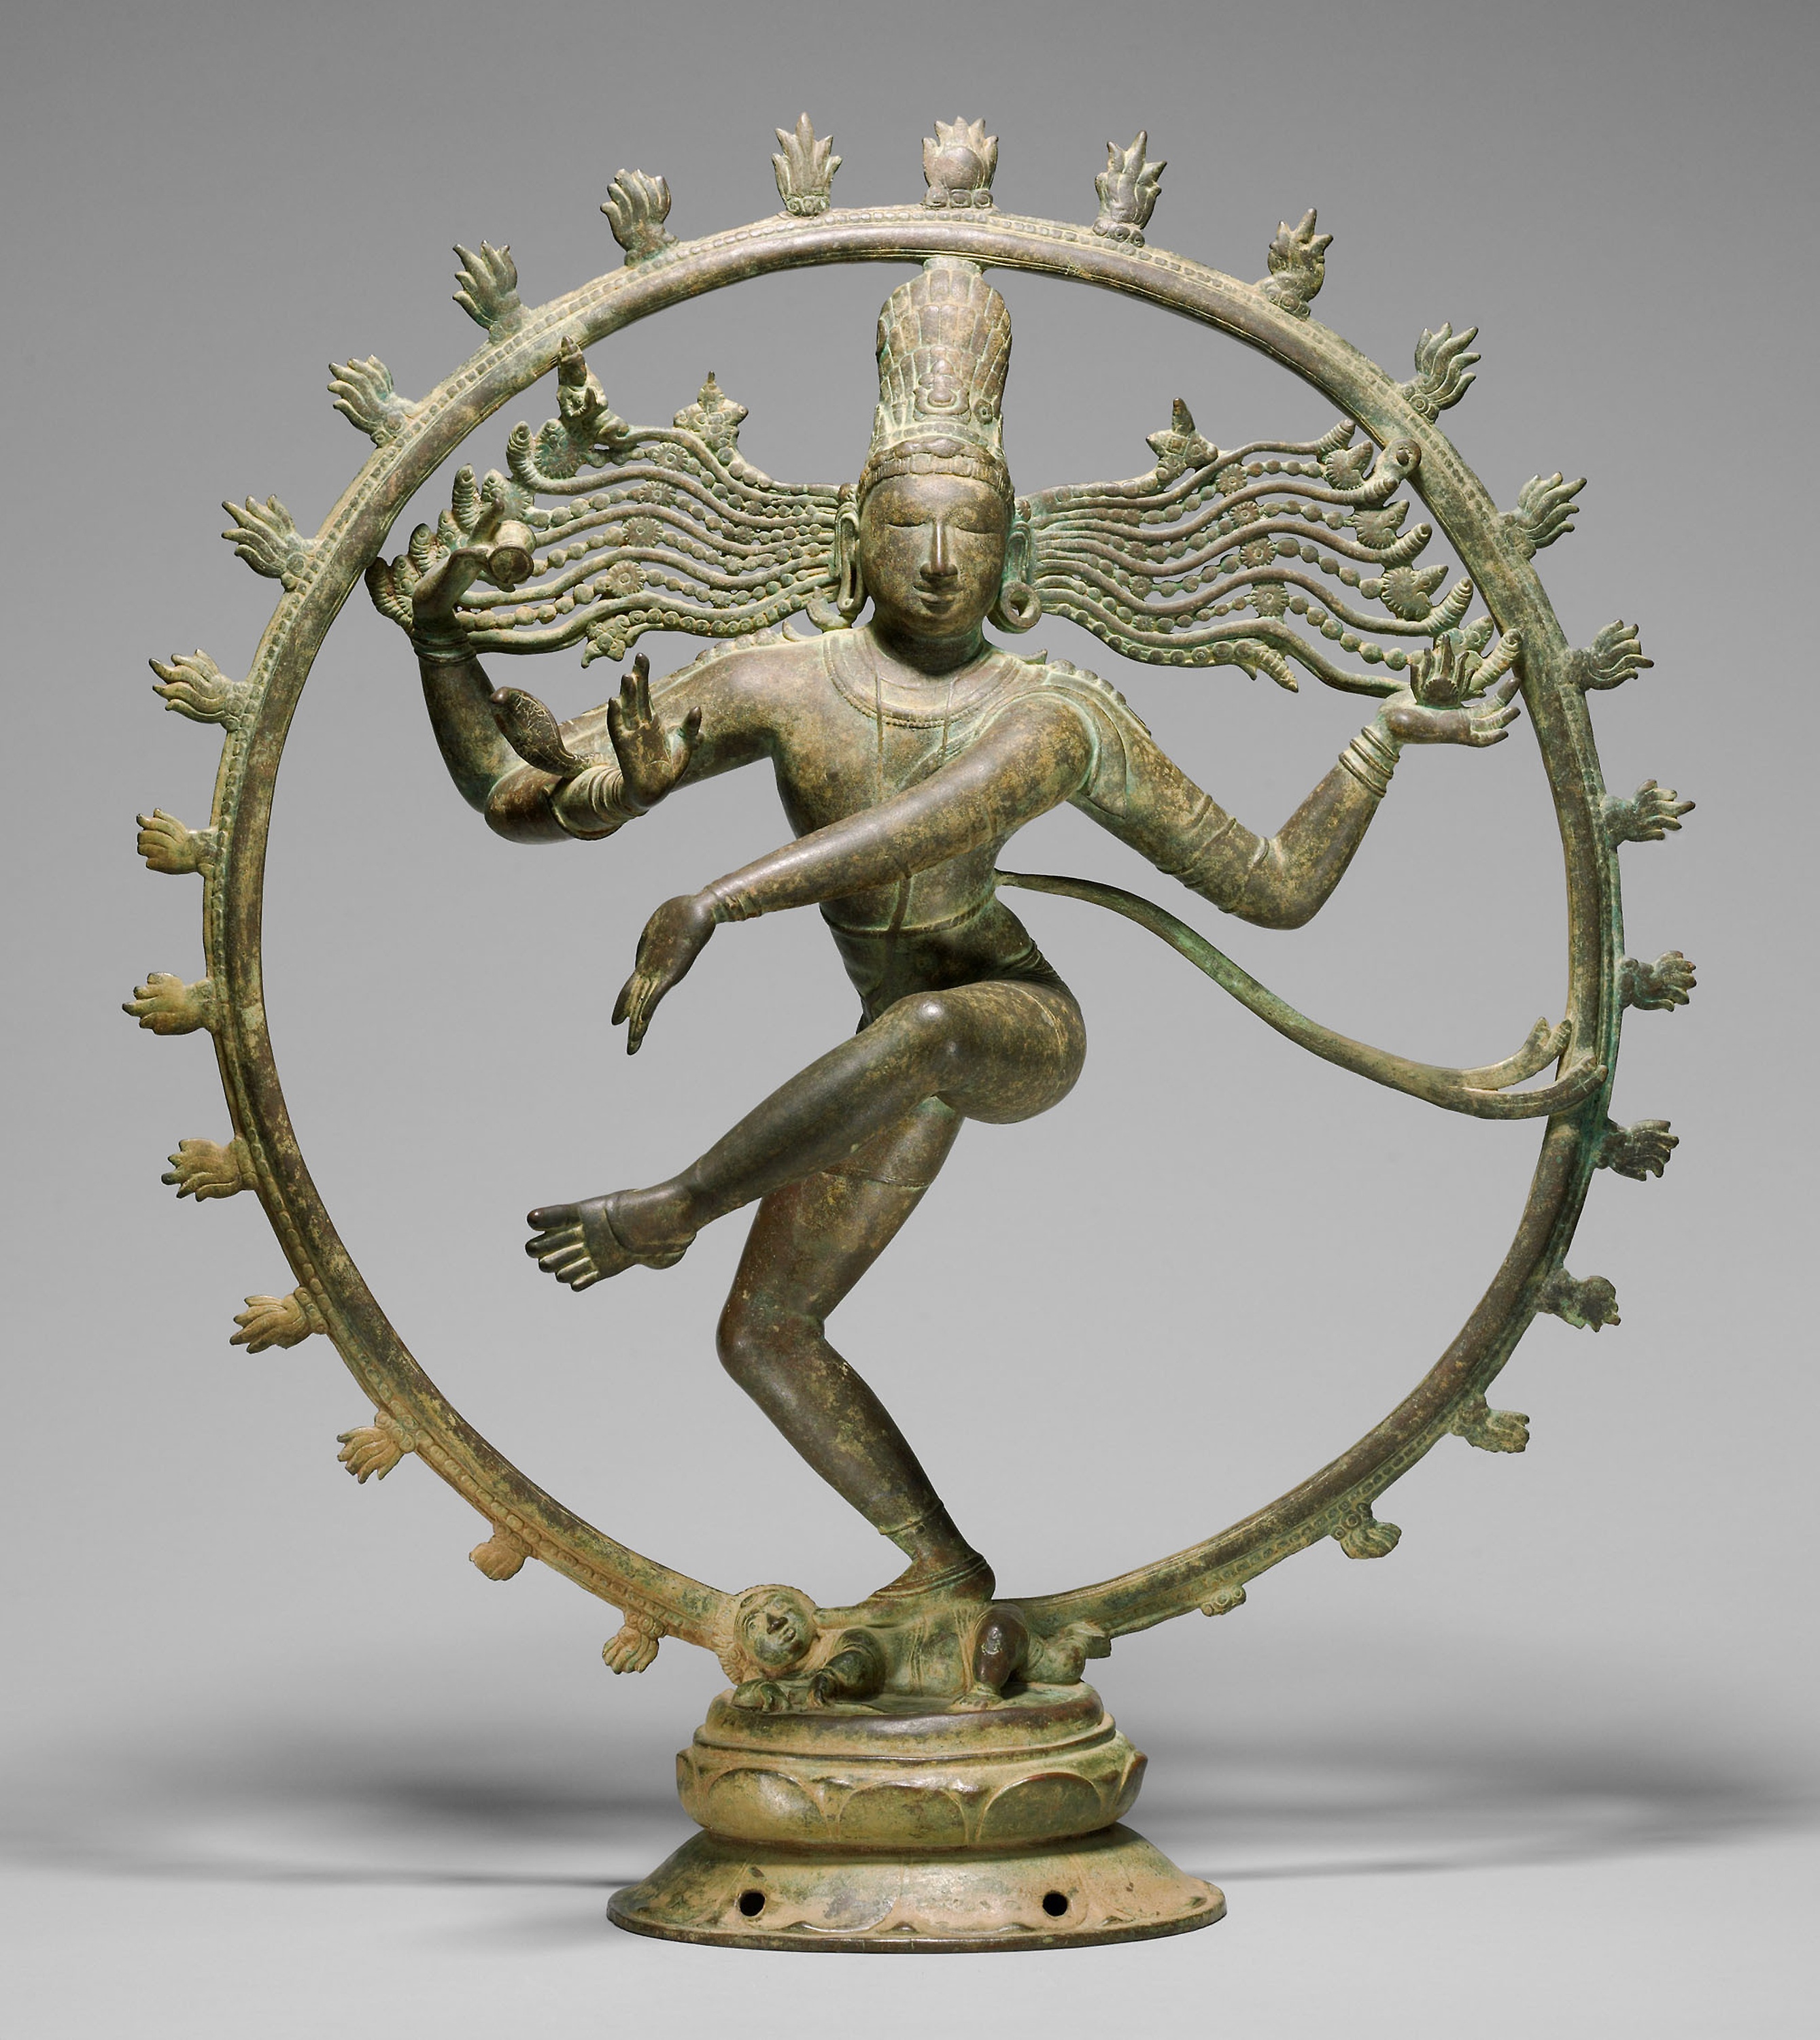
sculpture, classical sculpture, statue, metal, bronze sculpture, brass, bronze, figurine, artifact, material